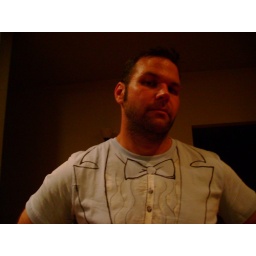
The guy in the powder blue tuxedo shirt